Anwar Ibrahim

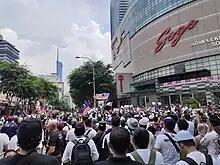
On 16 September 2023, participants in the rally expressed dissatisfaction with the government led by Anwar and protested against the release of Ahmad Zahid

Pakatan Rakyat did not achieve the regime change target in the election despite obtaining 50.9% of the popular vote compared to the 47.4% gained by Barisan Nasional. This was attributed to the heavy malapportionment of the electoral districts. Pakatan Rakyat also gained 7 more parliamentary seats compared to the 12th general election.